Indian Four

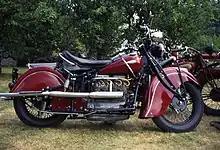
1940 Indian Four (Model 440), with plunger rear suspension and large fenders

For 1940, the Four frame was modified to include plunger rear suspension. In the same year, all Indian models were restyled with large, decorative fenders. In 1941, the 18-inch wheels of previous models were replaced with 16-inch wheels with balloon tires.